WGVU-FM

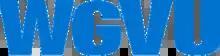
Former logo

WGVU-FM began broadcasting on July 17, 1983, as WGVC-FM, owned by what was then Grand Valley State College. The station had originally operated (1974–1982) as student-run WSRX, with an alternative rock format. It was the first locally-focused NPR station in Grand Rapids. It was West Michigan's fourth full NPR member, joining WVGR, a repeater of WUOM-FM in Ann Arbor (now known as Michigan Public), WMUK in Kalamazoo, and WBLV in Muskegon. As a legacy of its time as a campus radio station, WGVU-FM operates at 4,000 watts from its transmitter near Coopersville. This is fairly modest for a full NPR member on the FM band; most of Grand Rapids and its inner-ring suburbs only get a marginal signal. To make up for this shortfall, Grand Valley operates a translator in Grand Rapids proper, W237CZ at 95.3 FM.